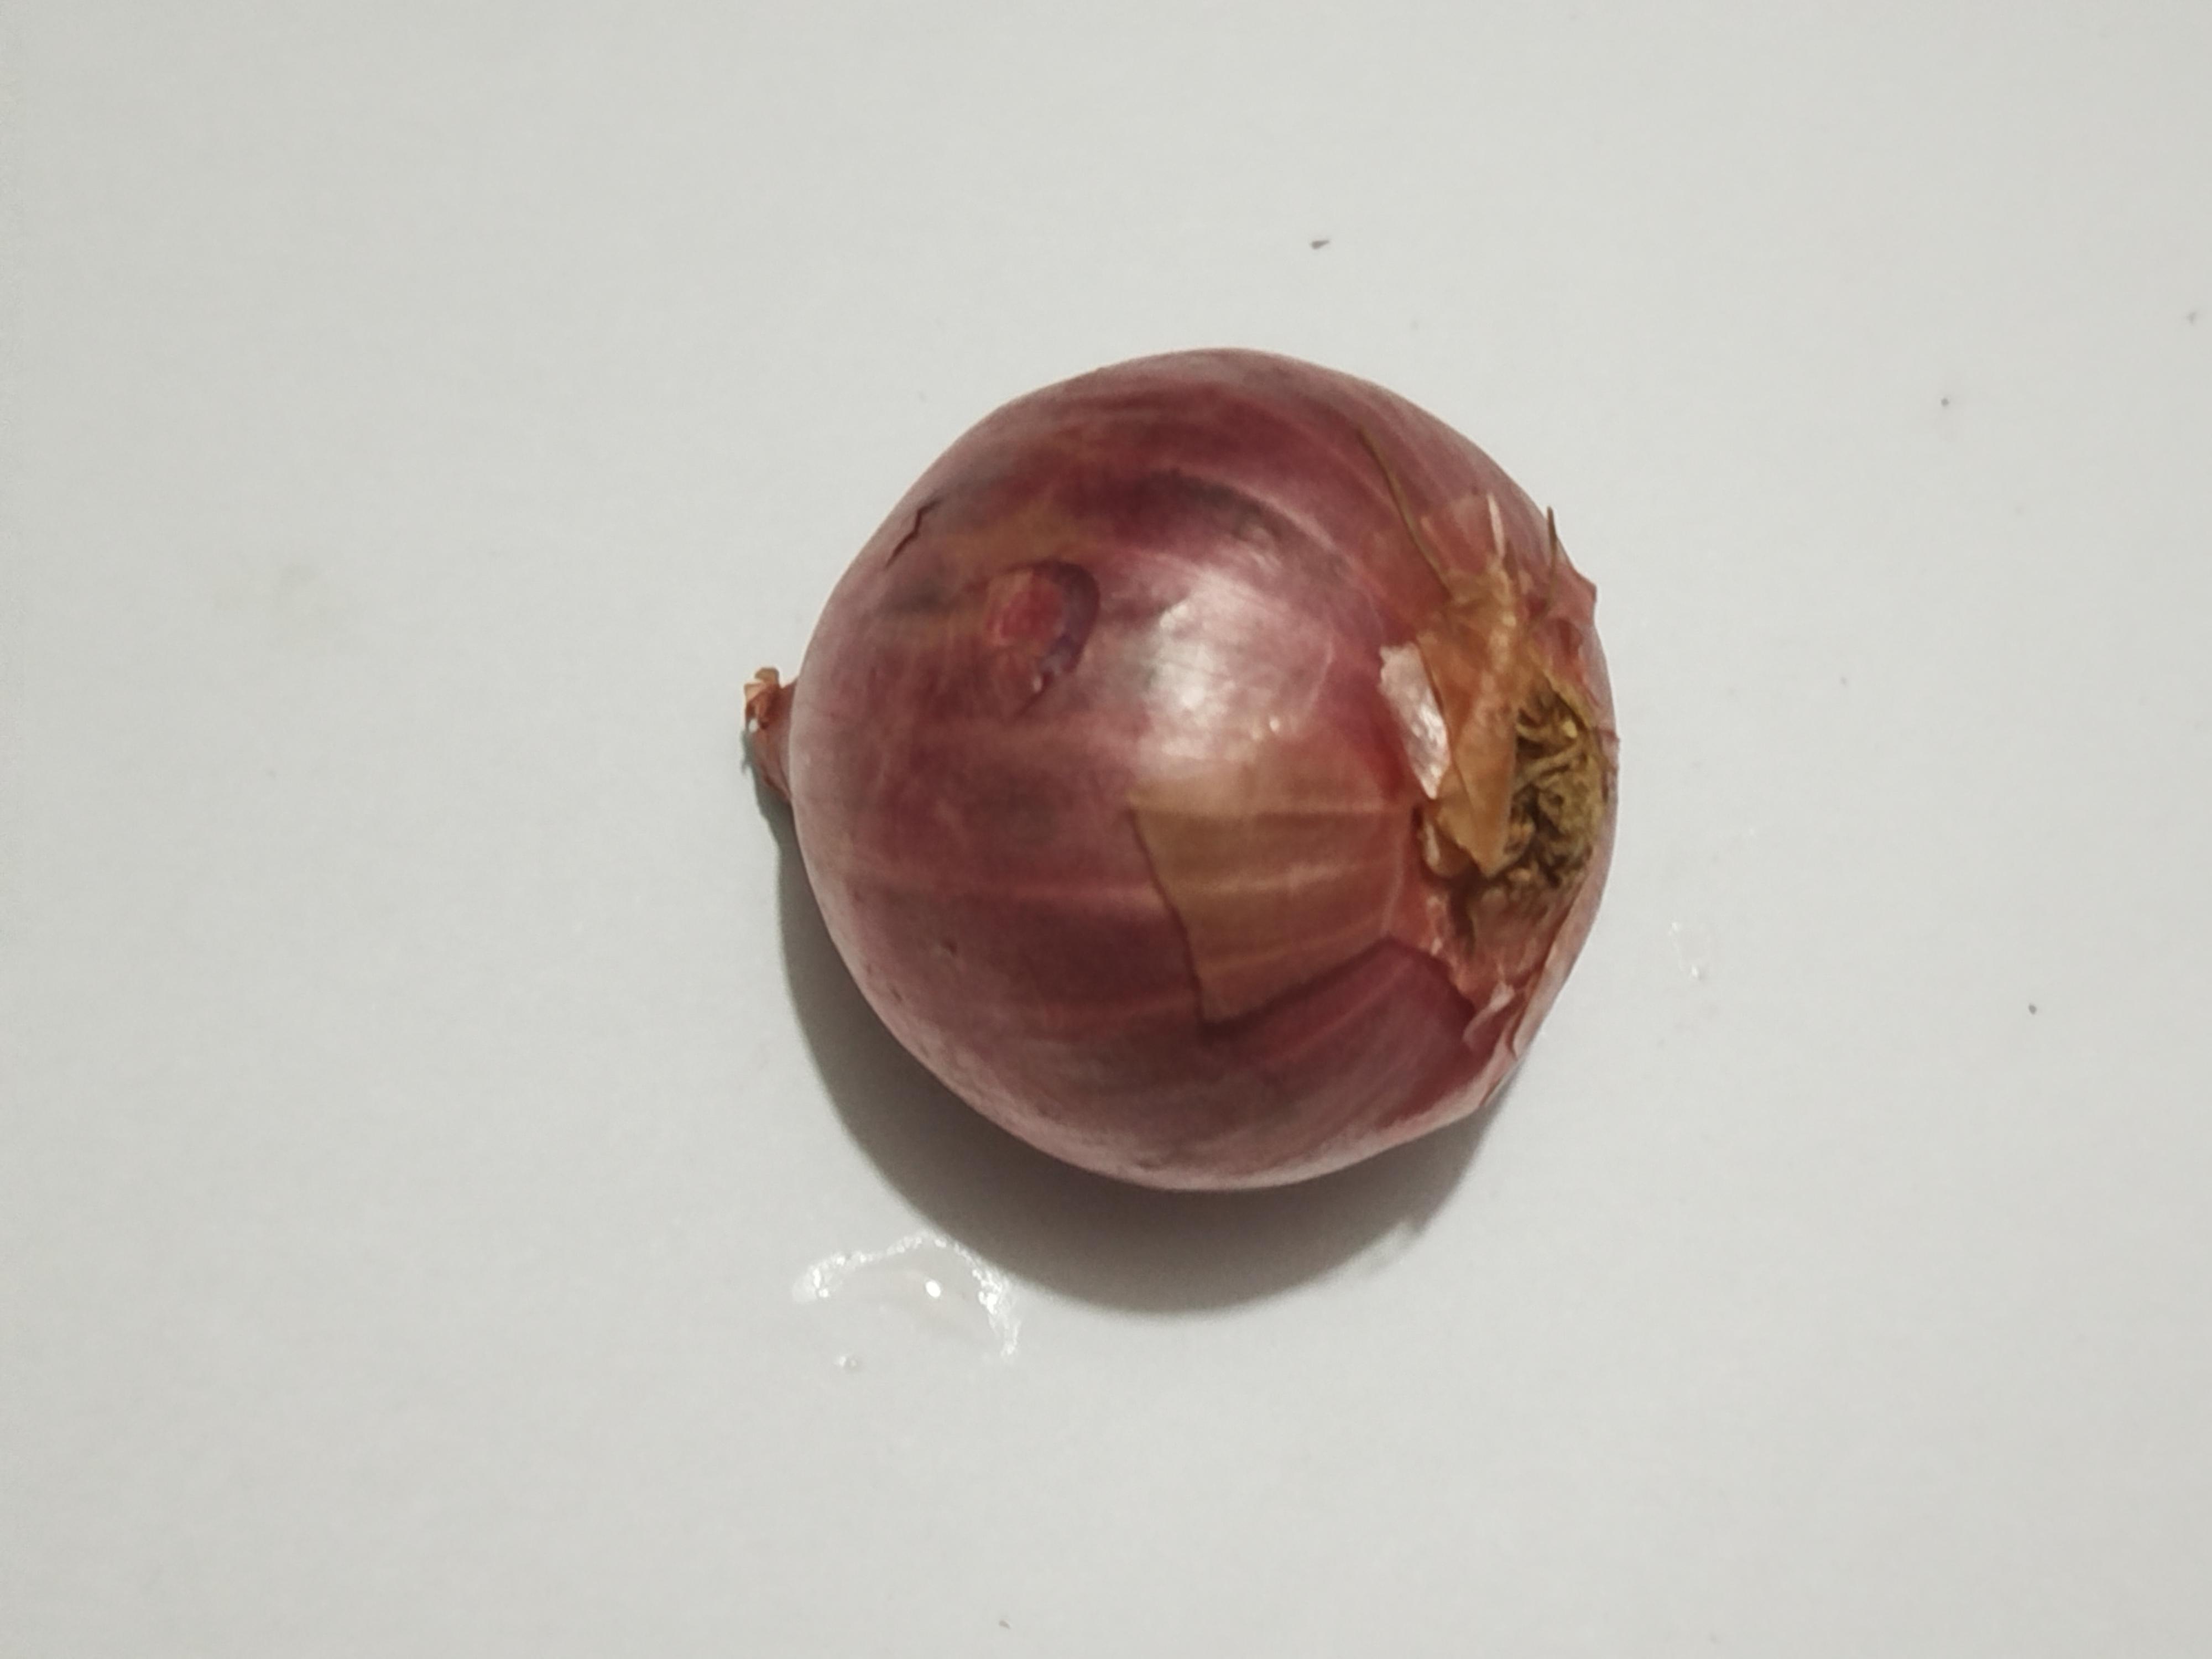
Label: Onion